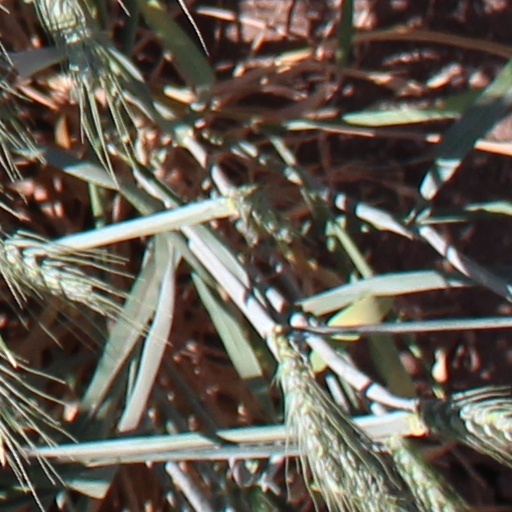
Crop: wheat